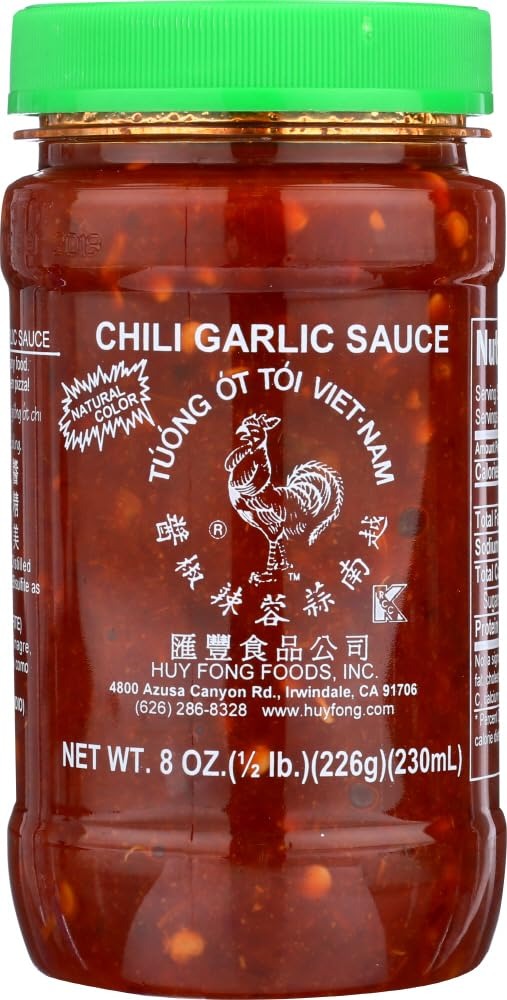
Item Name: Huy Fong Chili Garlic Sauce (Tuong Ot Toi Viet-Nam) - 8oz [ 6 units]
Product Description: Huy Fong Chili Garlic Sauce Vietnamese Style (Tuong Ot Toi Viet-Nam) in 8oz (225 g) Plastic Jar. Chili Garlic is a blend of coarsely ground chilies and garlic. Add GROUND FRESH CHILI PASTE to make any food mouth-warmingly spicy. Use it to heat up your stir fry dishes, Vietnamese Noodles (Pho), pizza, eggs, pasta, or anything you desire. Product of USA. All Natural and#8362 | No Coloring and#1790and#8734 | No Preservative and#8800 | Vegetarian Certified and#9688 | Halal Certified and#1581and#1604and#1575and#1604 . | Kosher Certified and#1499and#1513and#1512. and#21295and#35920and#36234and#21335and#36771and#26898and#37292
Value: 48.0
Unit: Fl Oz

Price: 4.05